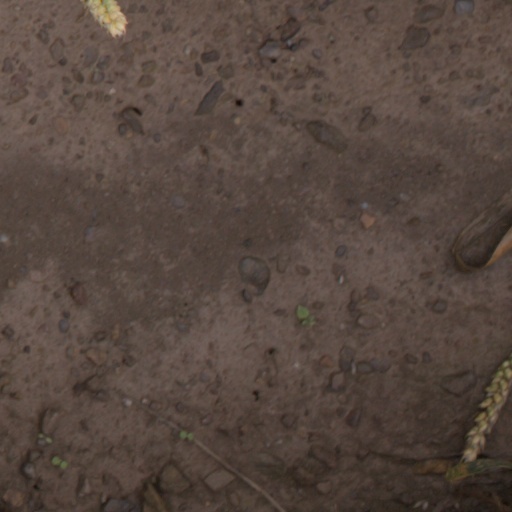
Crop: wheat